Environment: real
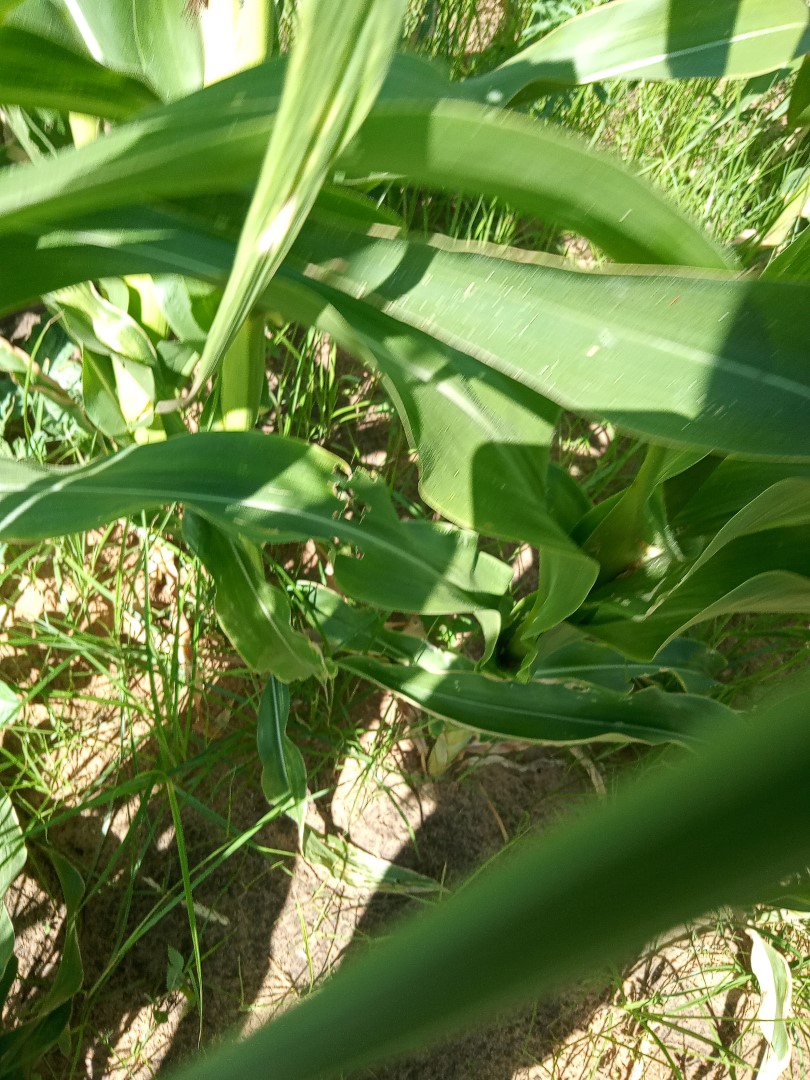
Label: fall_armyworm